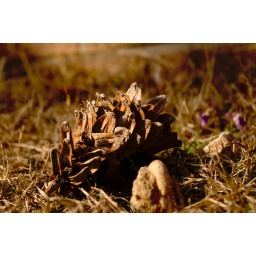
A lonely pine cone I snapped right beside a building inside which I often teach.